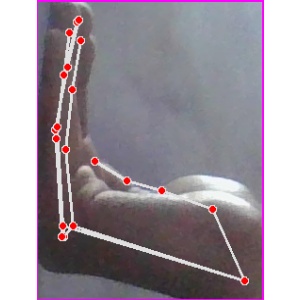
अक्षर: स